Batman and Robin (serial)

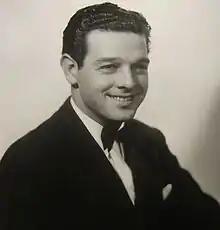

"Batman and Robin" is, according to historians Jim Harmon and Donald Glut, one of several Katzman productions which involved money-saving measures. The Batman costume had a poorly fitting cowl and the Robin costume added pink tights to cover the "hairy legs" of both the actor and the stuntman. The Batmobile is again excluded, but instead of a limousine as in the first serial, the duo drive around in a 1949 Mercury.